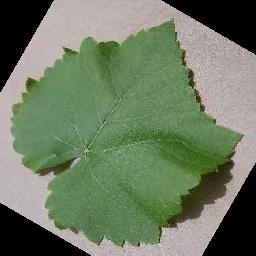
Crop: grape
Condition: healthy